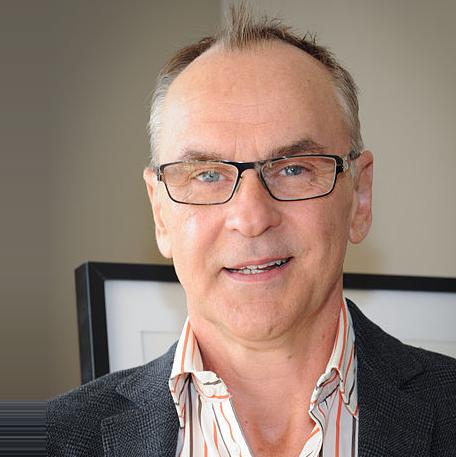
Age: 50